Tobique First Nation

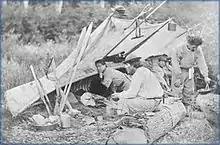
Photograph of a Maliseet camp in Tobique in 1865 (by George Taylor).

An 1854 survey established that the original Tobique reserve had an area of 18,394 acres. The Tobique lost 2,539 acres in the town of Perth due to squatters pre- and post-confederation. In addition, they argue under the Tobique Specific Land Claim (see sections below) that they lost 10,433 acres in the alleged 1892 Surrender.